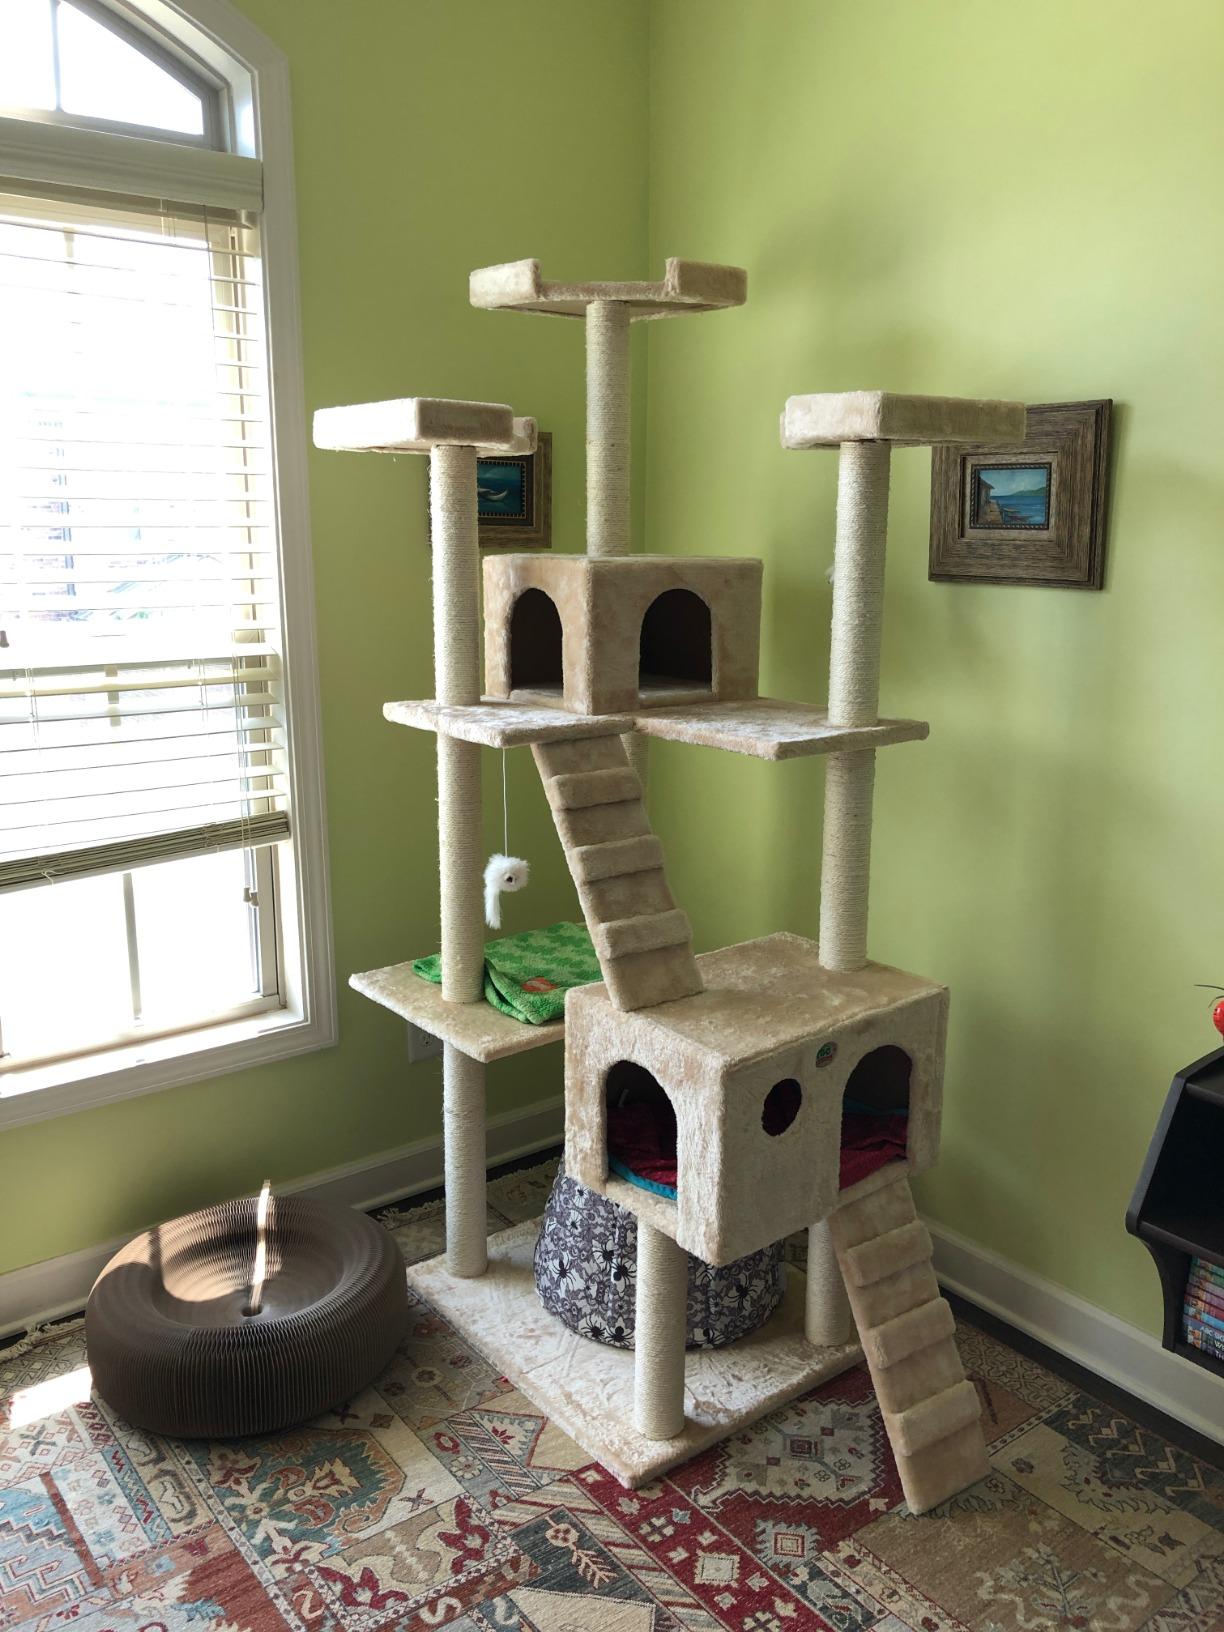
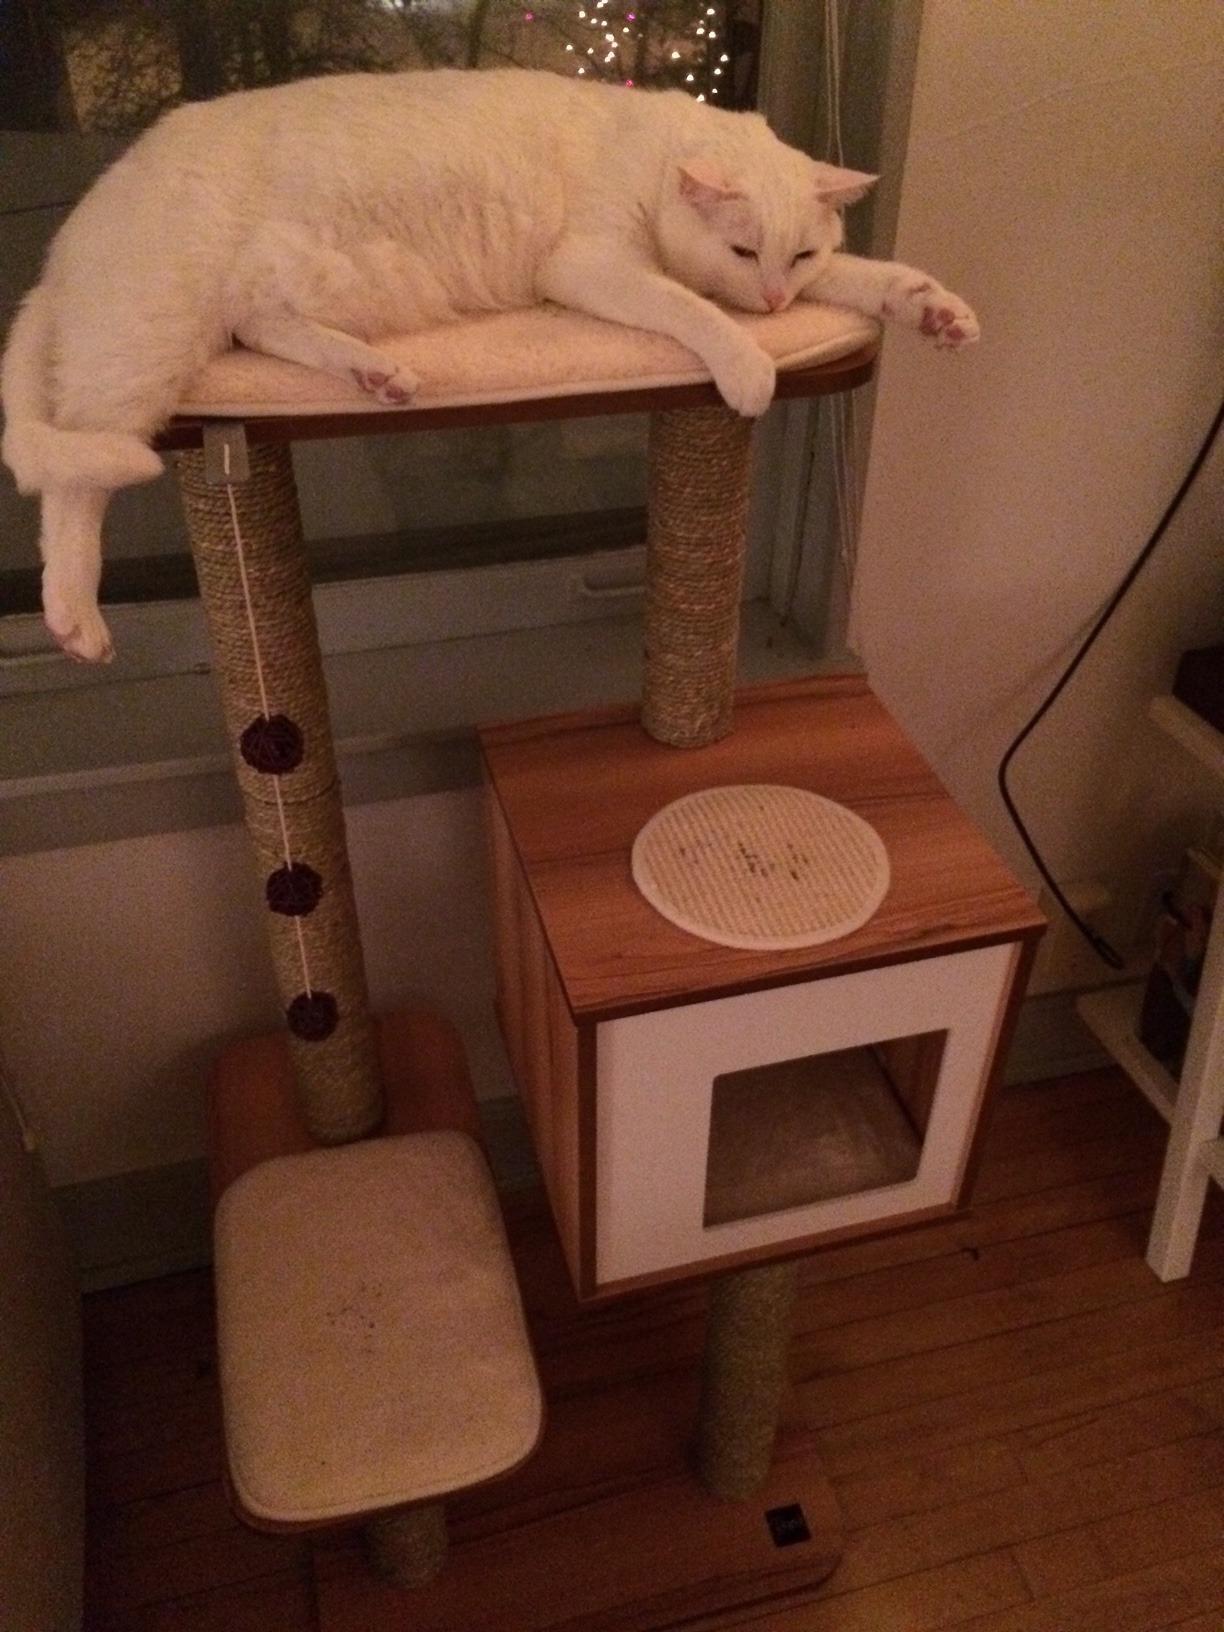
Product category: items_cat tree
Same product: no